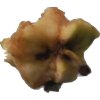
Label: apples